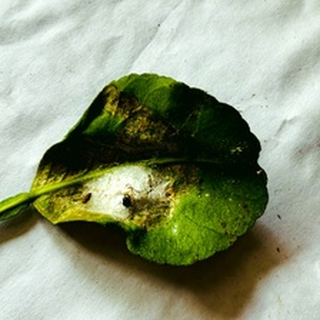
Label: lemon_spider_mites